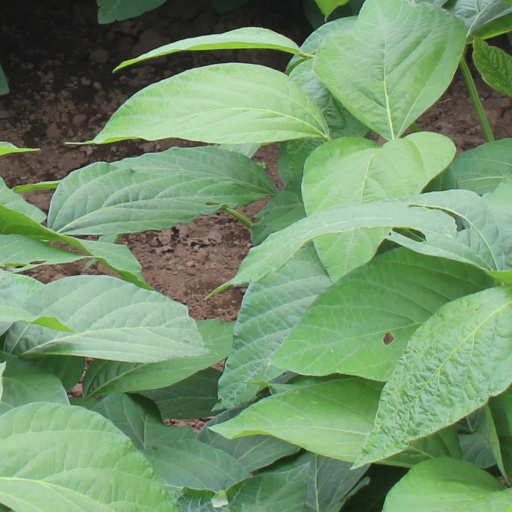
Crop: soybean